Shilat

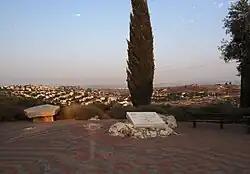
Memorial to 45 fallen soldiers

Shilat is a moshav partially in Israel and partially in the Latrun salient of the Green Line. Located around a kilometre north of Modi'in, it falls under the jurisdiction of Hevel Modi'in Regional Council. In it had a population of .